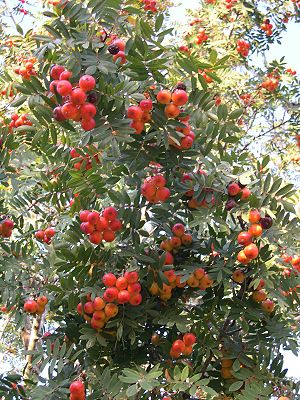
Storfrugtet røn
Storfrugtet røn er et mellemstort, løvfældende træ med en rund, hvælvet krone. Gamle træer kan dog få en bredt overhængende krone. Frugterne er enten pære- eller æbleformede. Frugtkødet er spiseligt, omend noget skarpt smagende. Storfrugtet røn har været dyrket helt siden oldtiden.